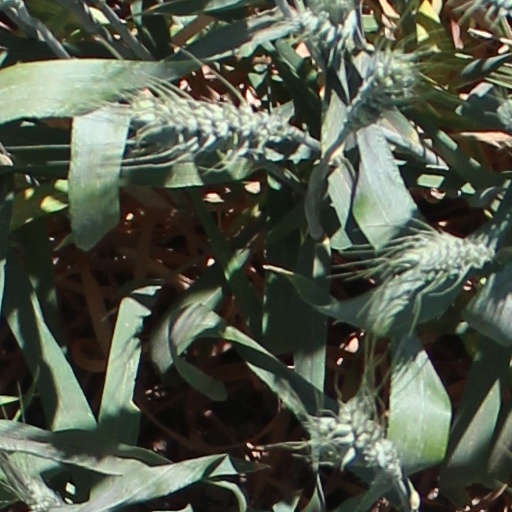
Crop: wheat